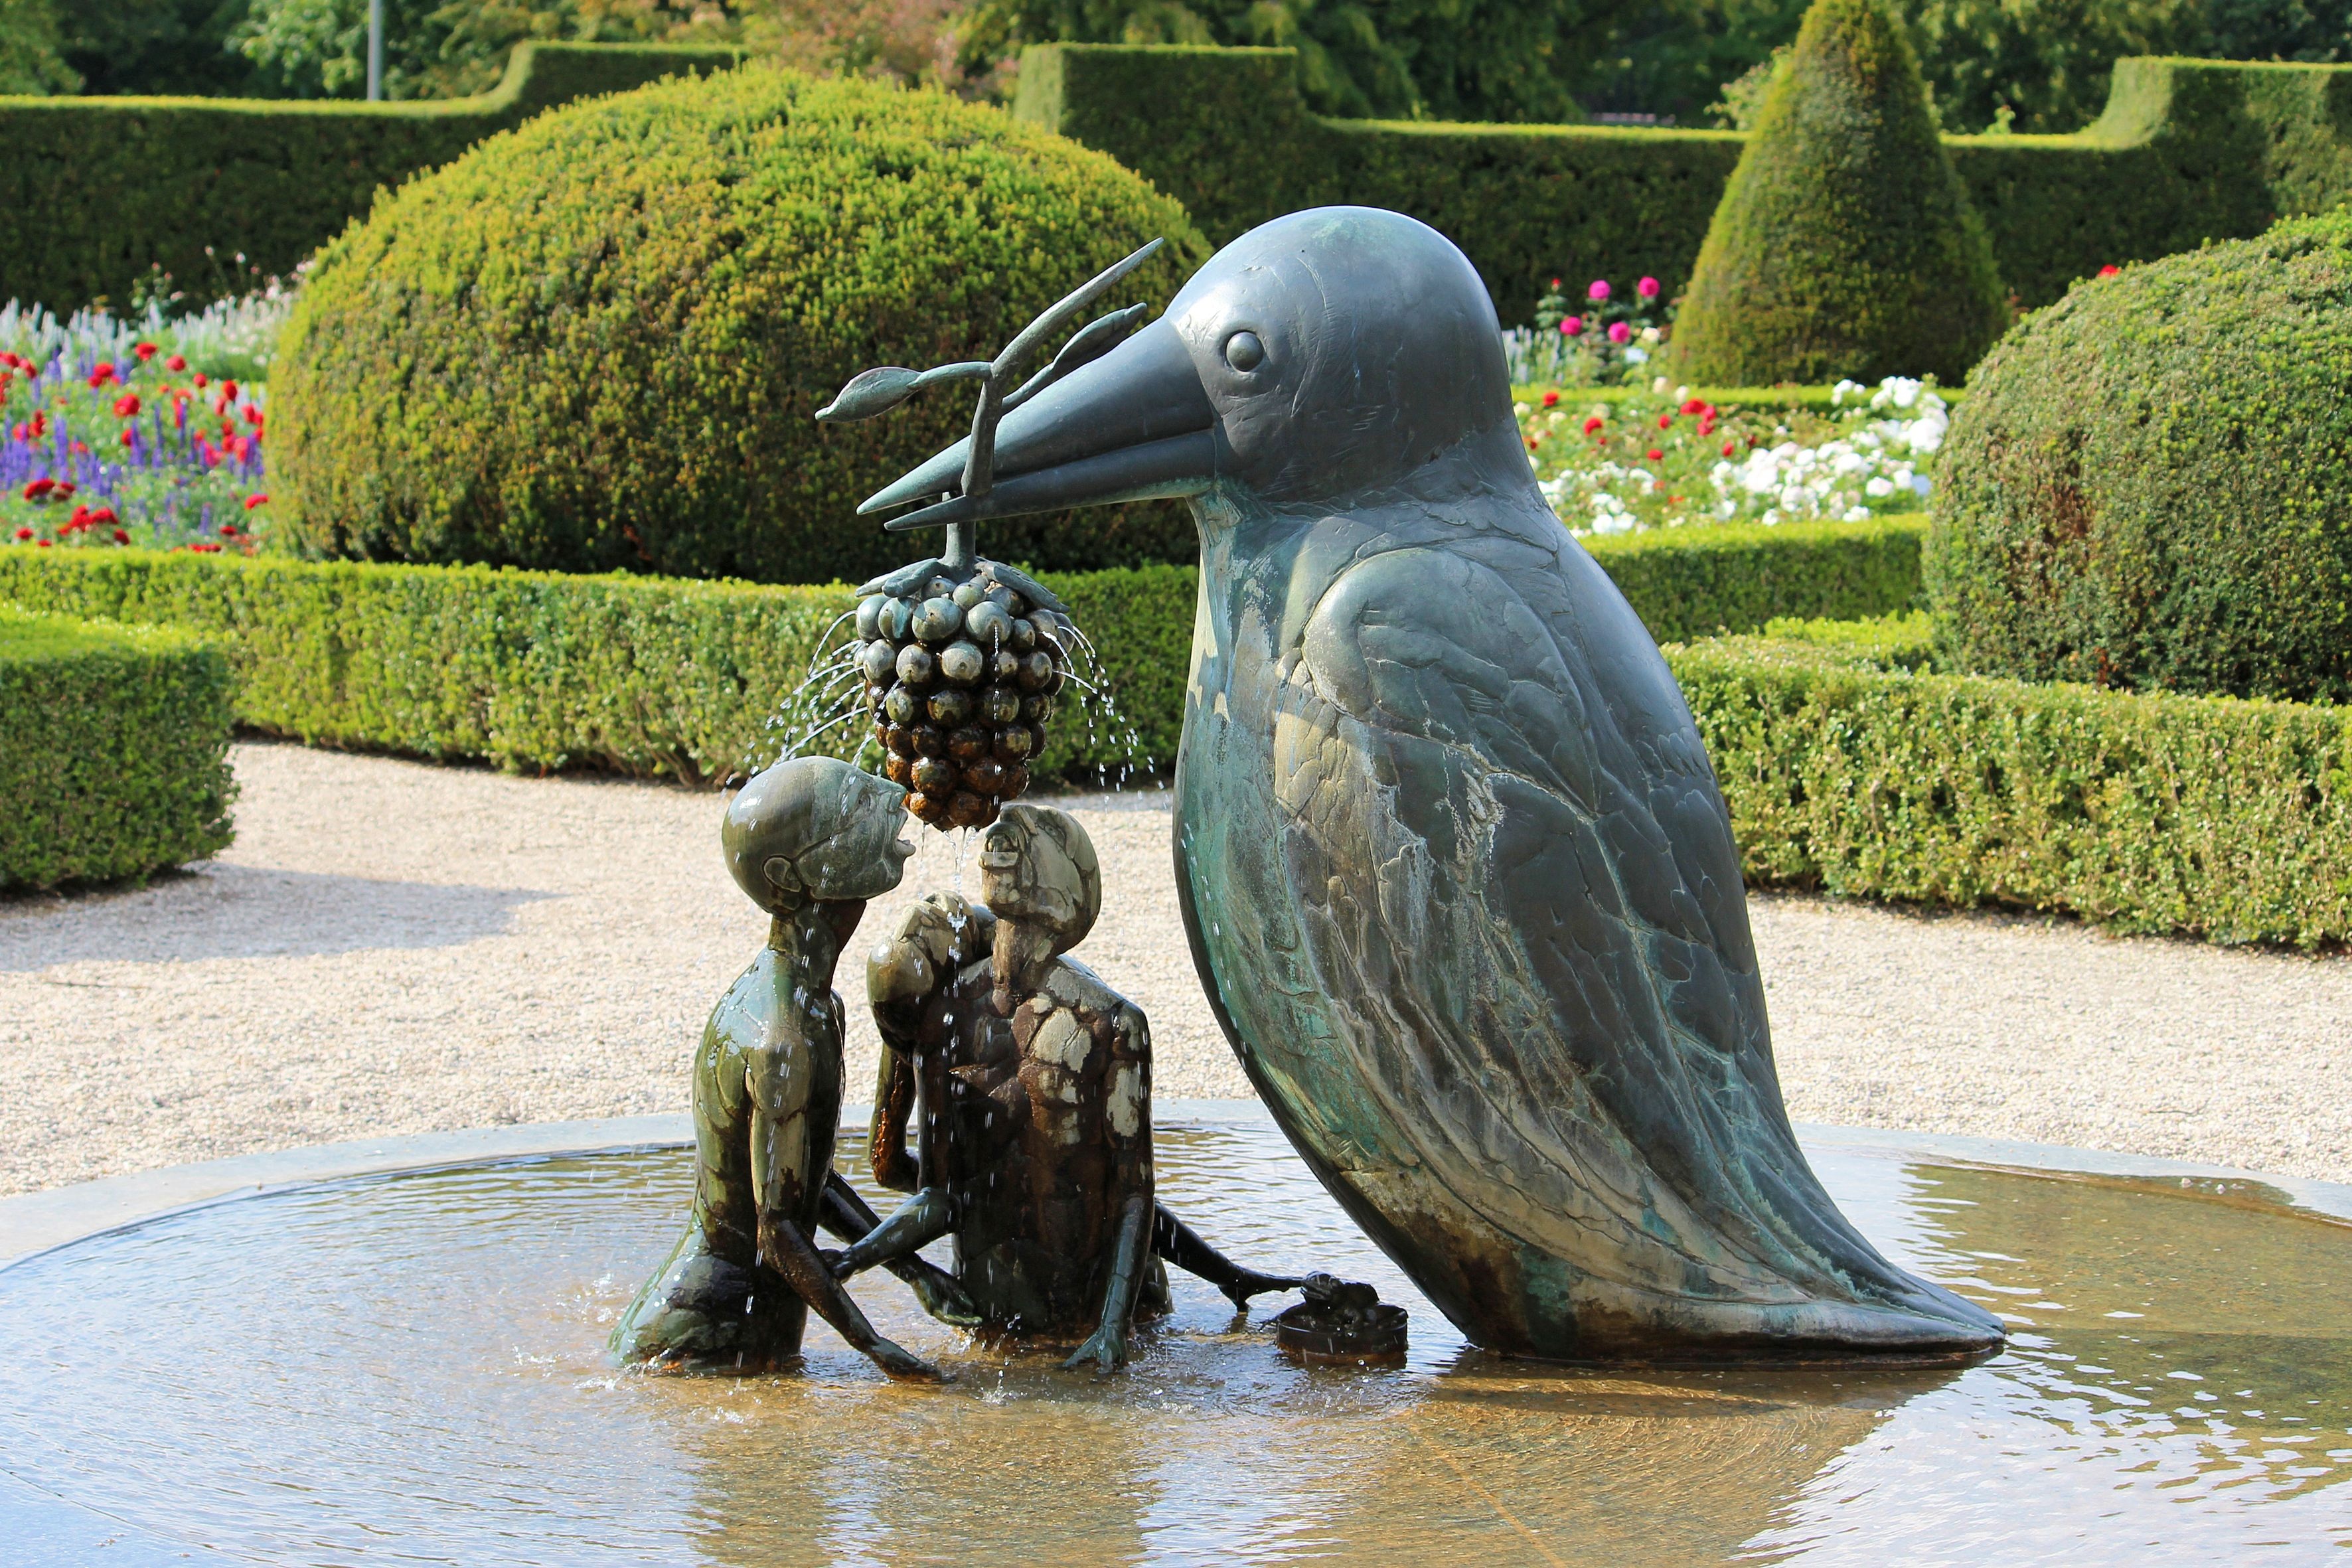
water, bird, monument, wildlife, statue, zoo, park, garden, bubble, sculpture, memorial, art, fountain, water feature